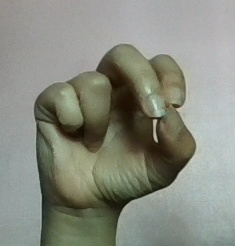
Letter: gaaf